Jos Murer

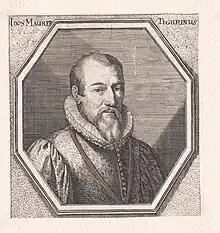

Jos Murer (August or September 1530 – 14 October 1580) was a Swiss poet, topographer, stained glass maker, and mathematician from Zurich. Several of his stained glass works are in the Swiss National Museum.